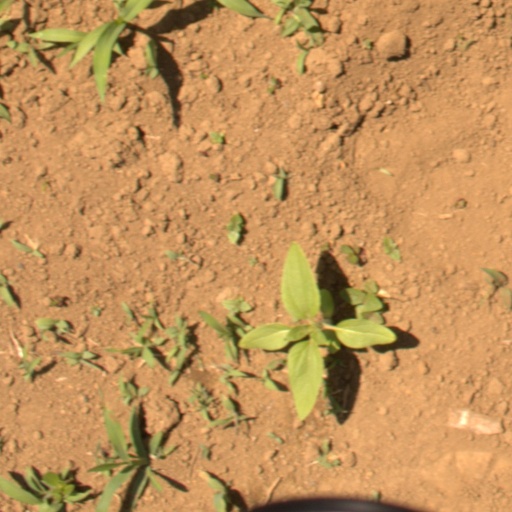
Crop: Jerusalem artichoke